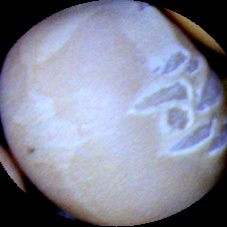
Label: Skin-damaged